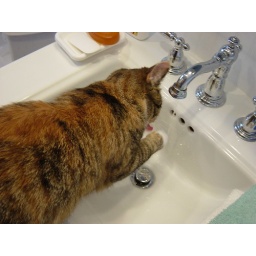
Playing with the water stream at the tap in the bathroom sink. Taken by Ron.